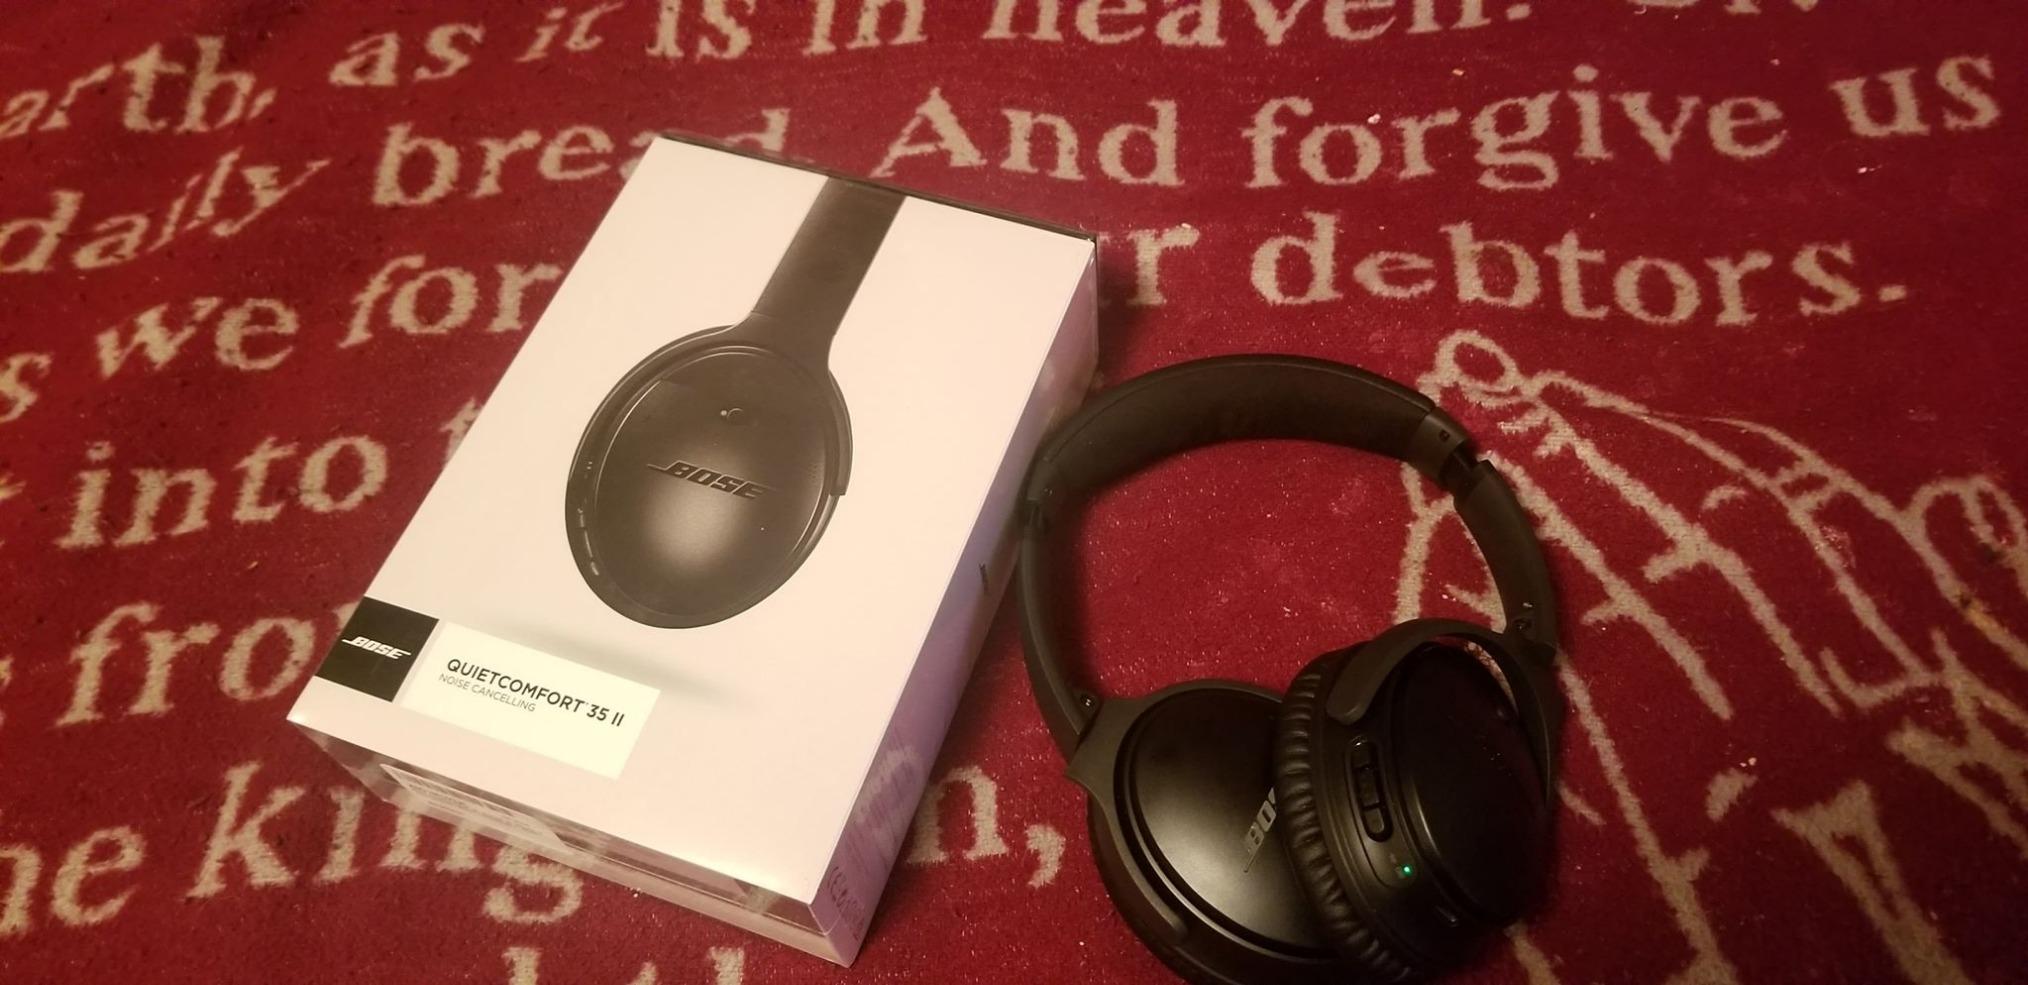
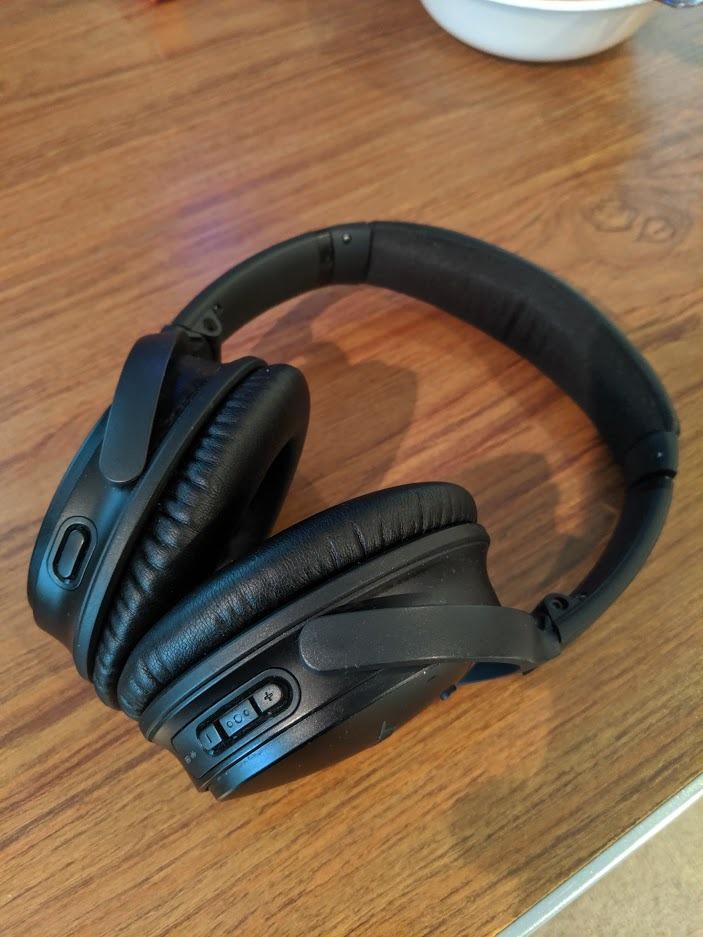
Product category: headphones
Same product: yes